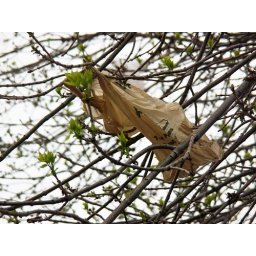
The everlasting plastic shopping bag in a tree.